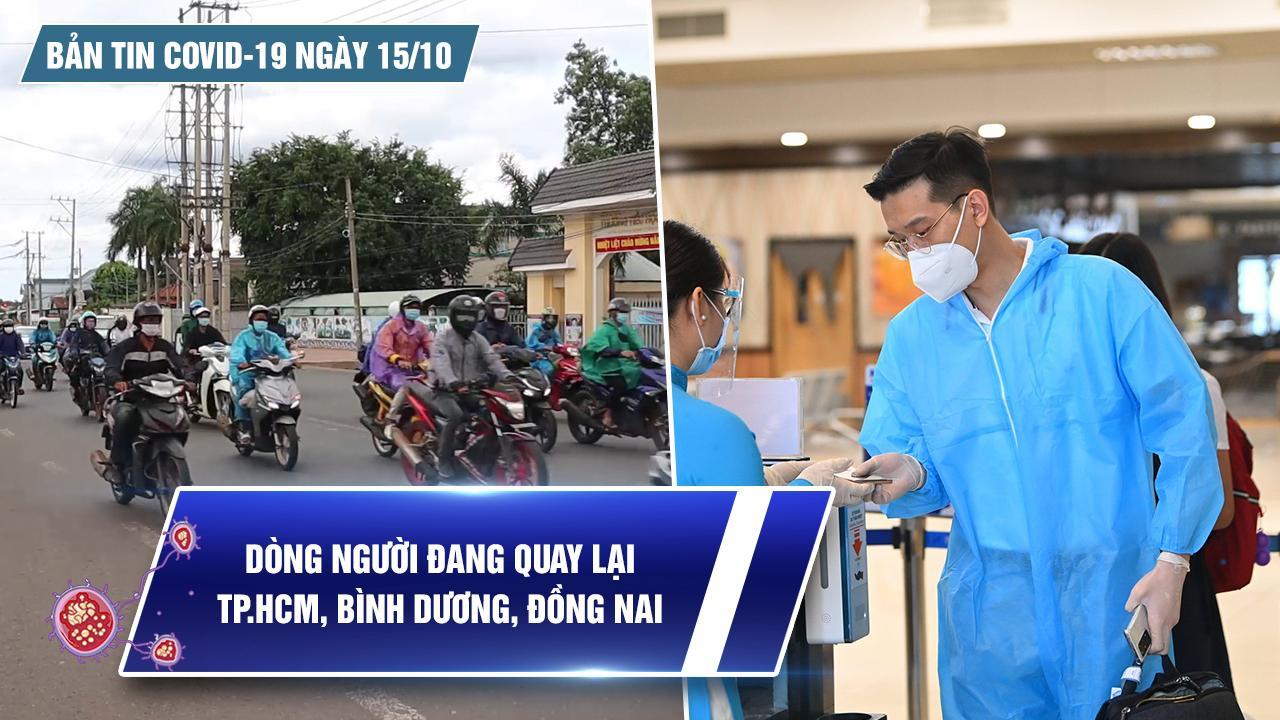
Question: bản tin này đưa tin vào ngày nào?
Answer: ngày 15 tháng 10